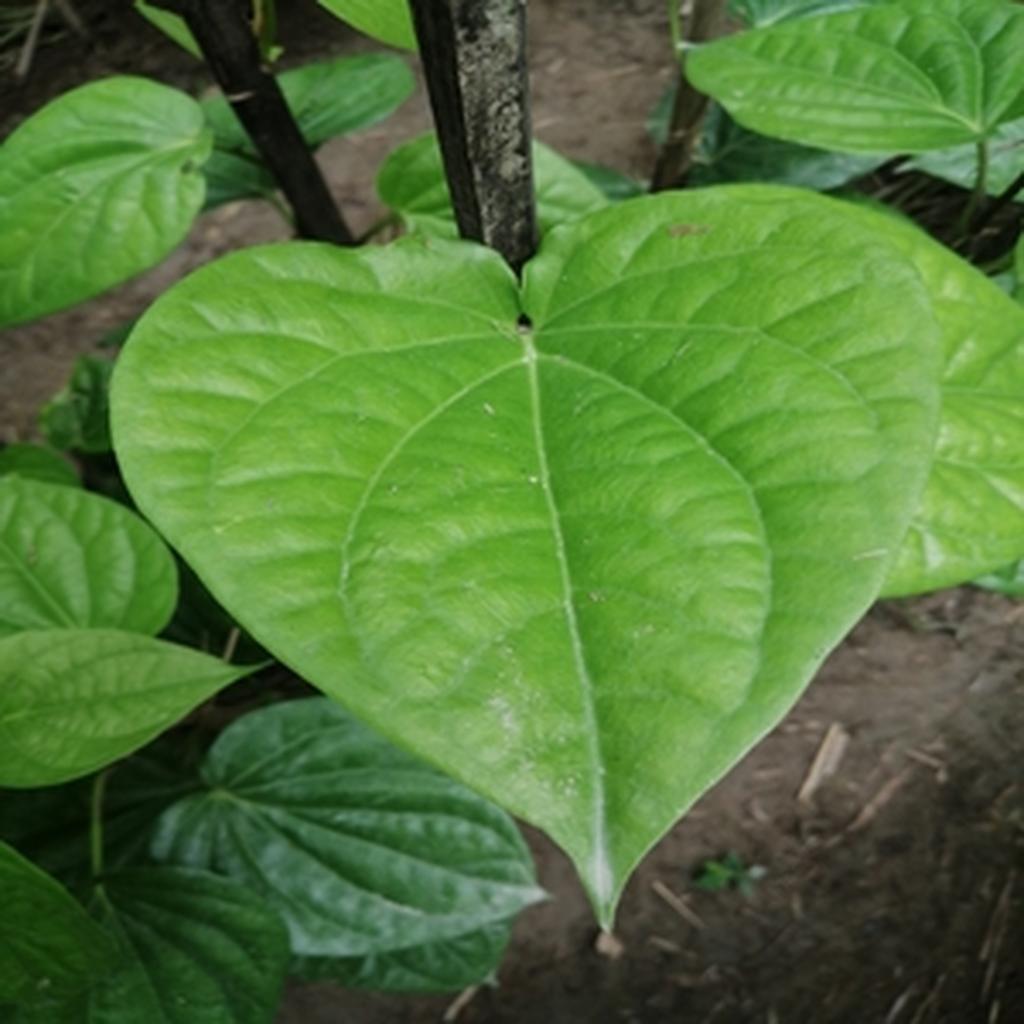
Label: Healthy_Leaf